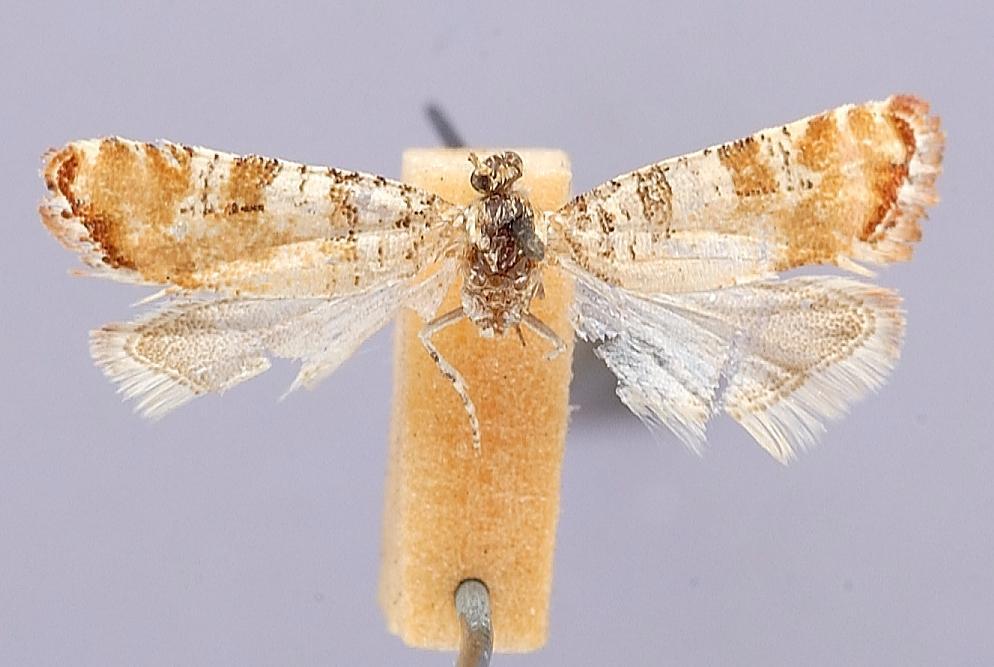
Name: Evetria monophylliana
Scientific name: Evetria monophylliana Kearfott, 1907
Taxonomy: Animalia, Arthropoda, Insecta, Lepidoptera, Tortricidae
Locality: Argus Mountains, Inyo, California, United States
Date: May 1891